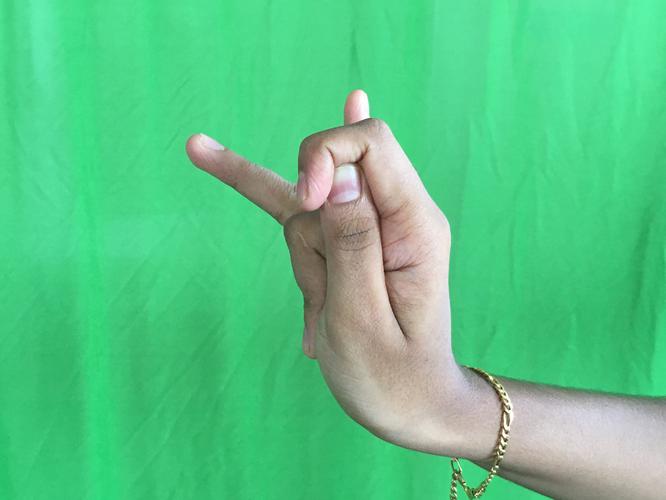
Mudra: Katakamukha_3
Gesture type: single_hand